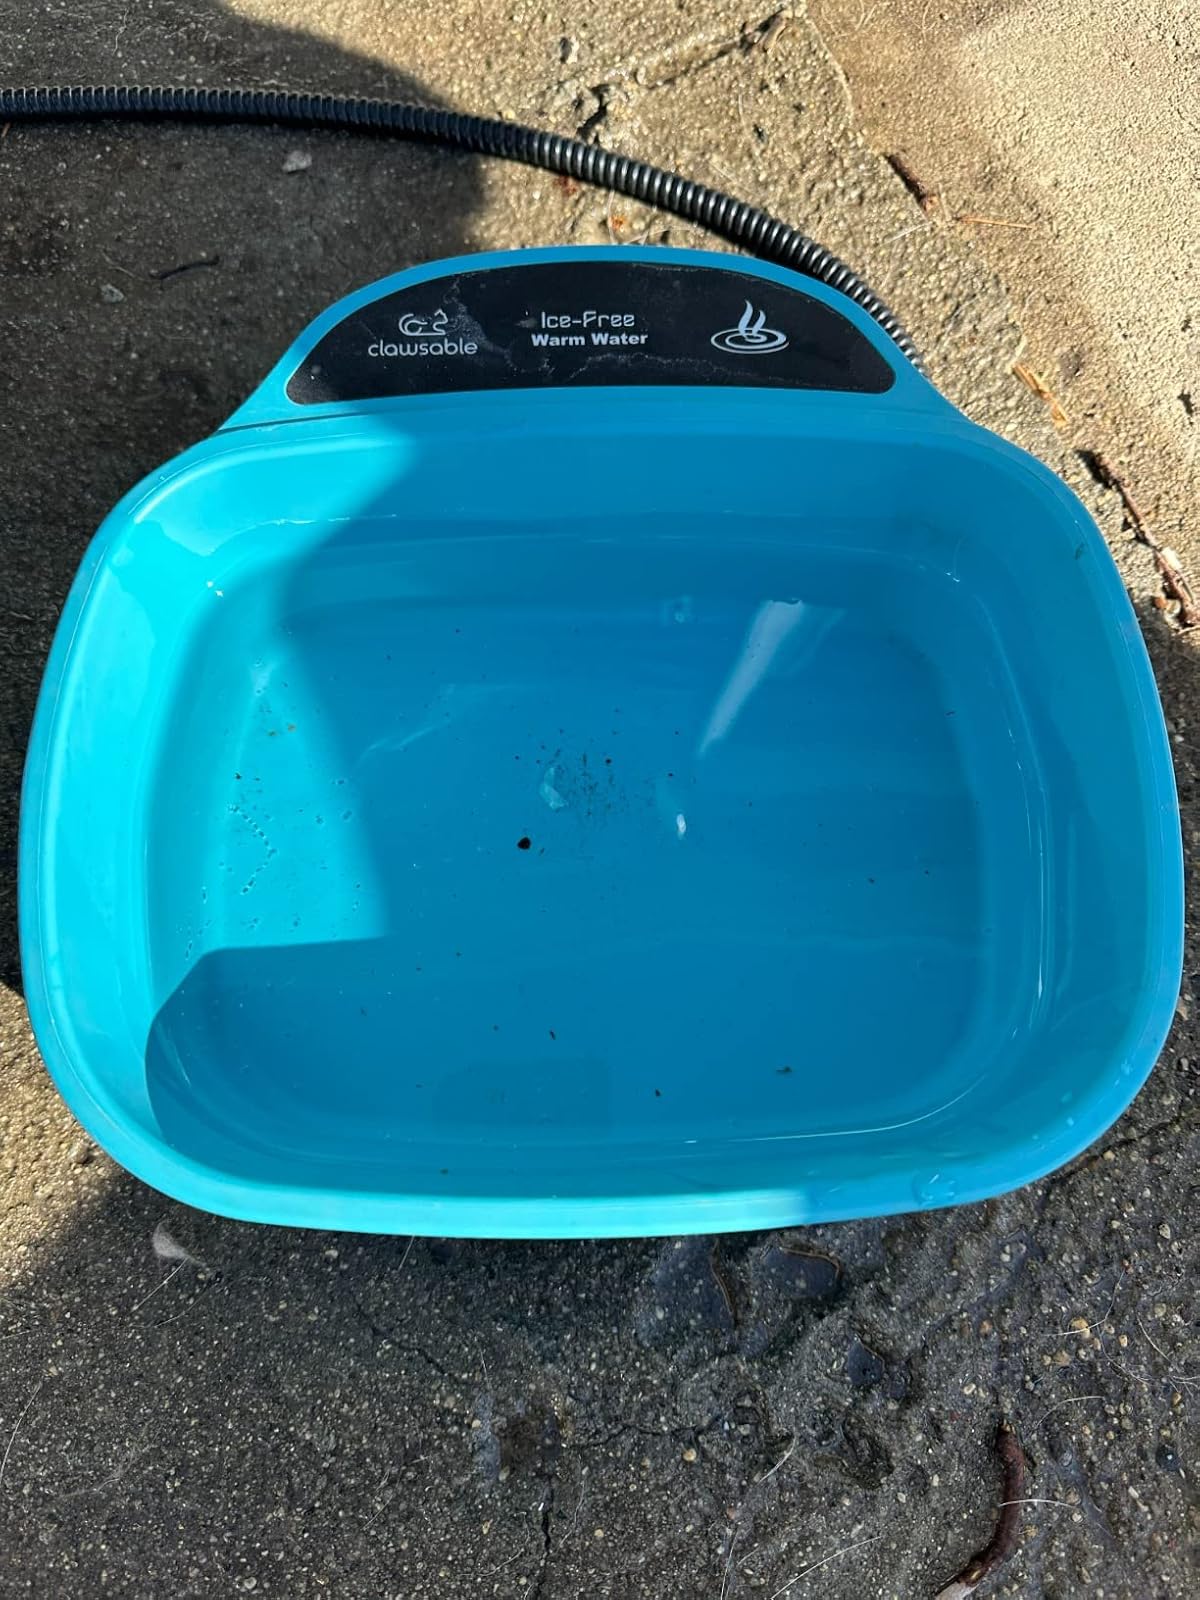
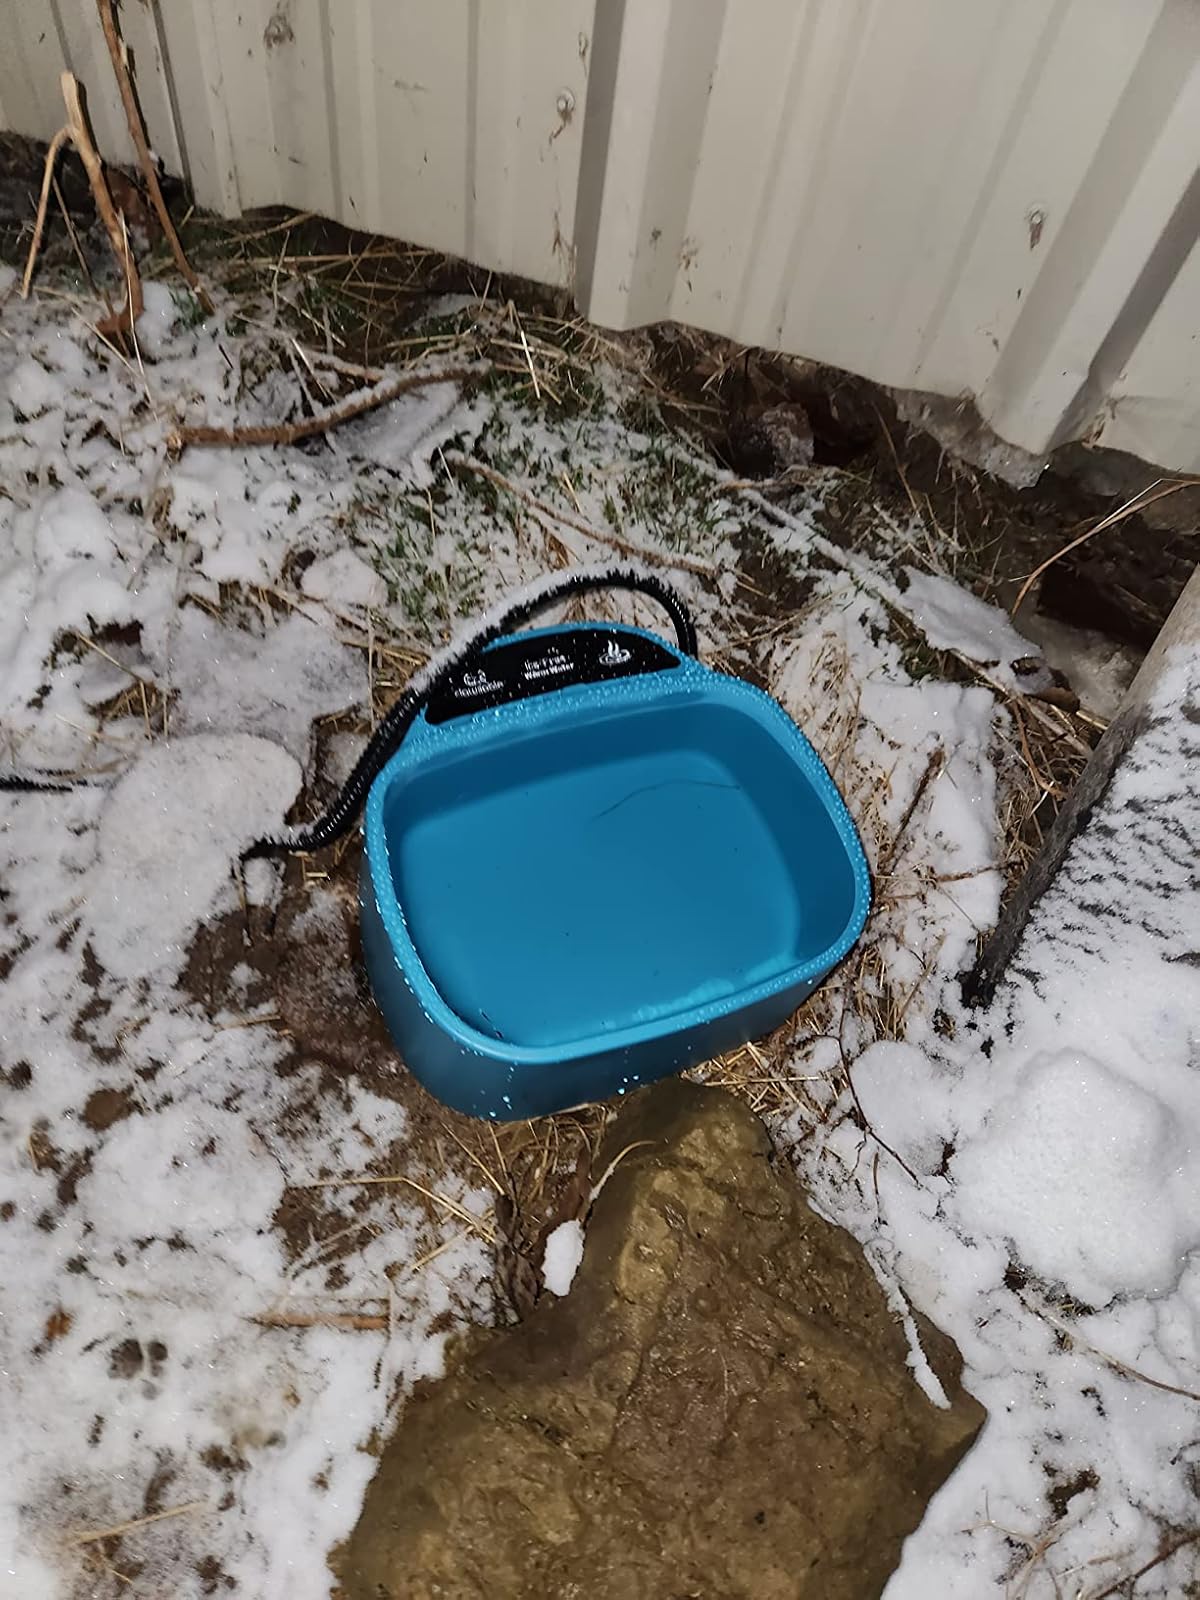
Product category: items_bowl
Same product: yes